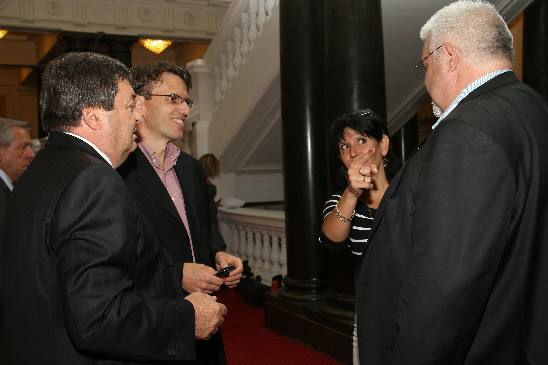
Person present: Yes